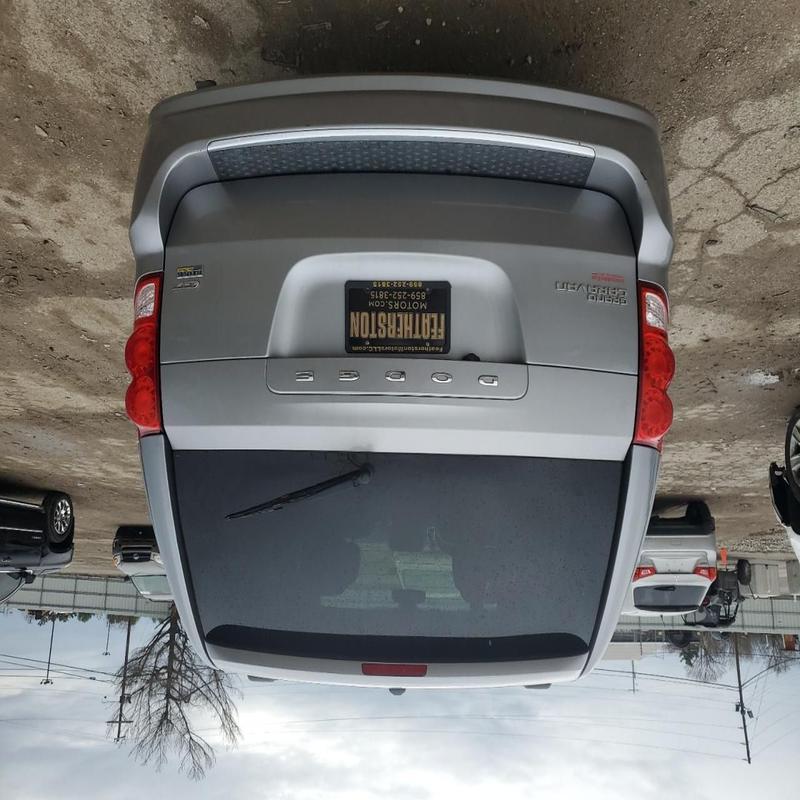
Aucun dommage détecté.
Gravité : aucun